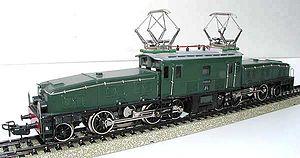
Les Crocodiles sont des locomotives électriques, ainsi appelées à cause de leur forme et probablement de la livrée verte des